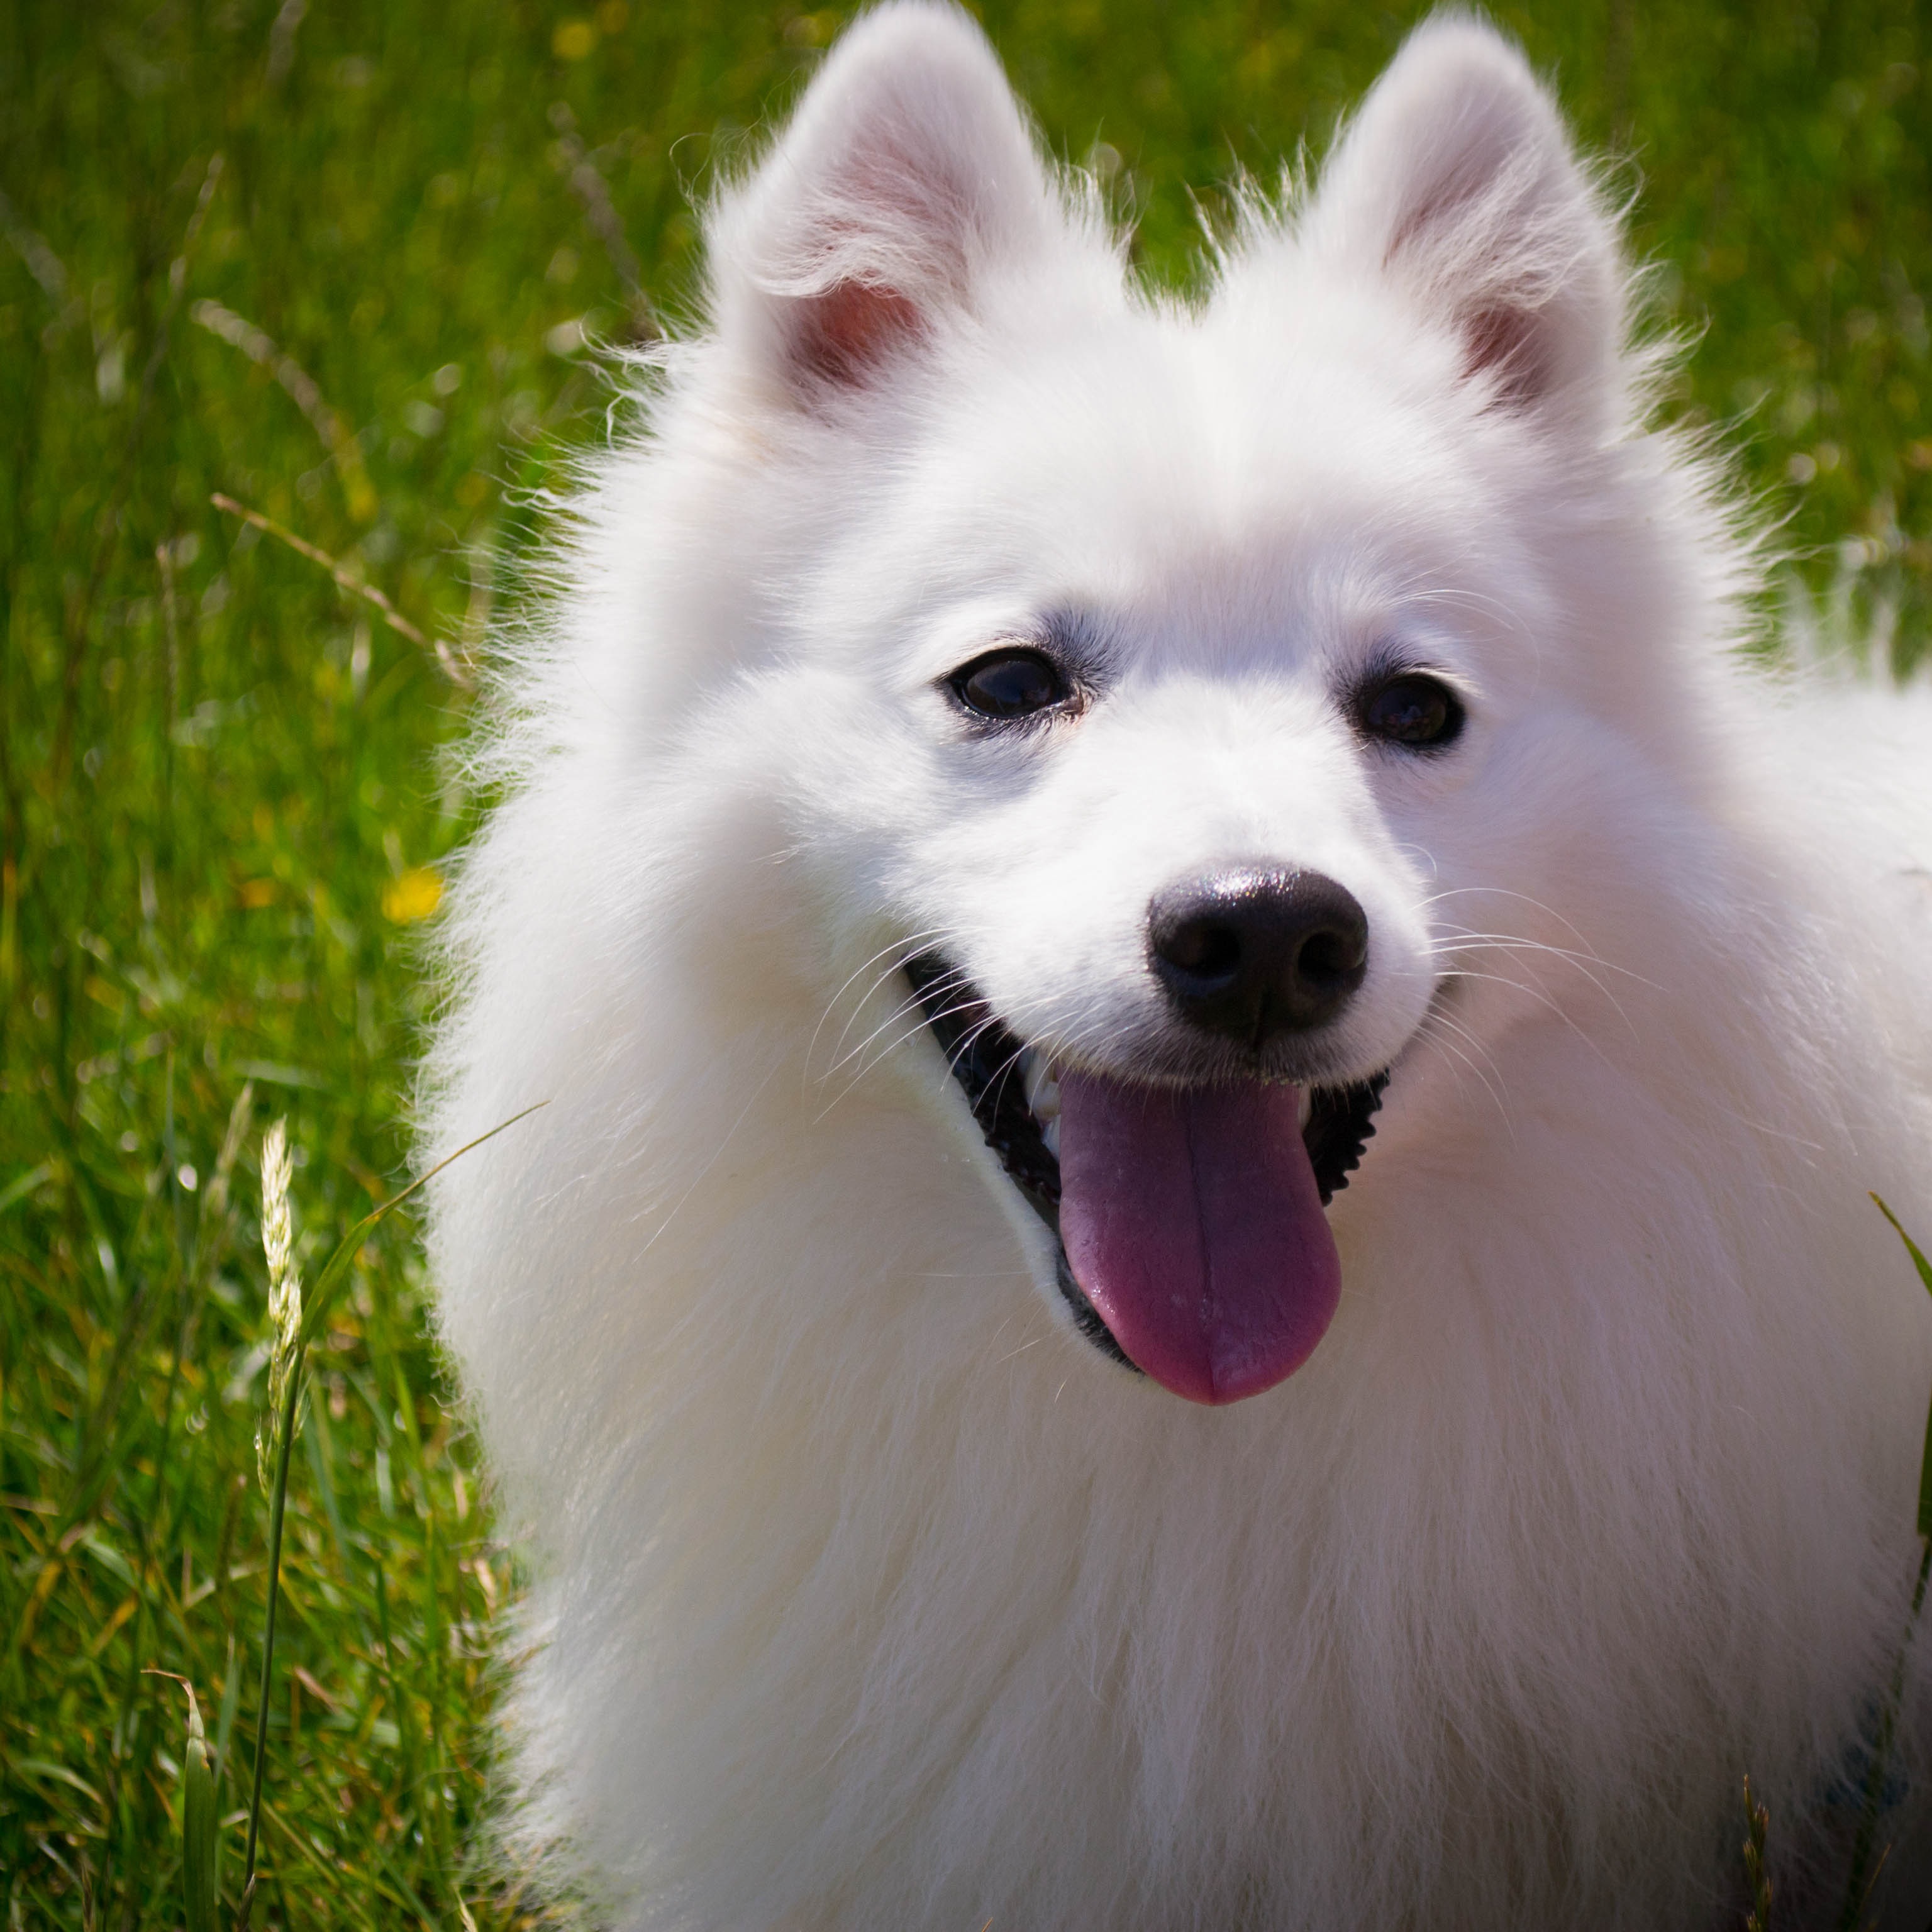
hair, white, puppy, dog, animal, cute, canine, pet, fur, fluffy, mammal, smile, friend, playful, fun, happy, vertebrate, adorable, dog breed, breed, doggy, samoyed, dog like mammal, carnivoran, dog breed group, greenland dog, icelandic sheepdog, german spitz mittel, japanese spitz, american eskimo dog, german spitz, german spitz klein, volpino italiano, canadian eskimo dog, kishu